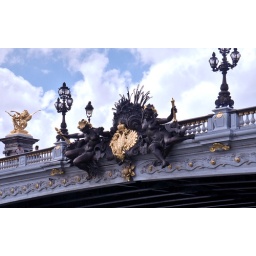
A Parisian bridge is seen taken in a photo from a boat tour in Paris, France.